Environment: real
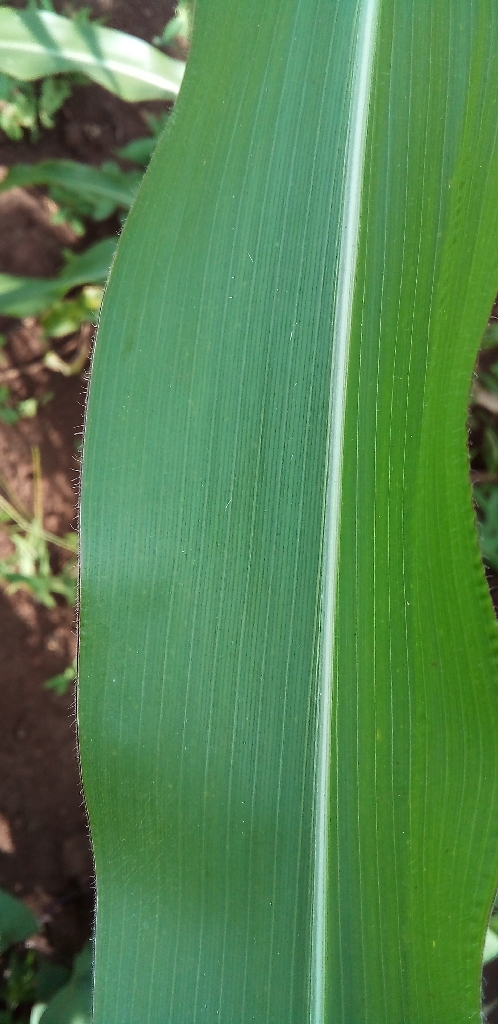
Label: healthy